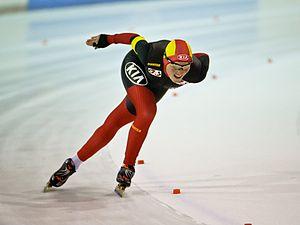
Jelena Peeters, née à Turnhout le 19 décembre 1985, est une patineuse belge habitant à Wuustwezel. Peeters est entraînée par Margot van Dijk et est détentrice de tous les records nationaux belges, sur 500, 1000, 1500, 3000 et 5000 mètres.